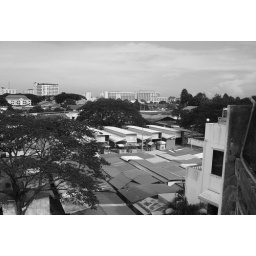
I took this picture from my office window. The rooftops below are of a daily outdoor market behind The Centre.